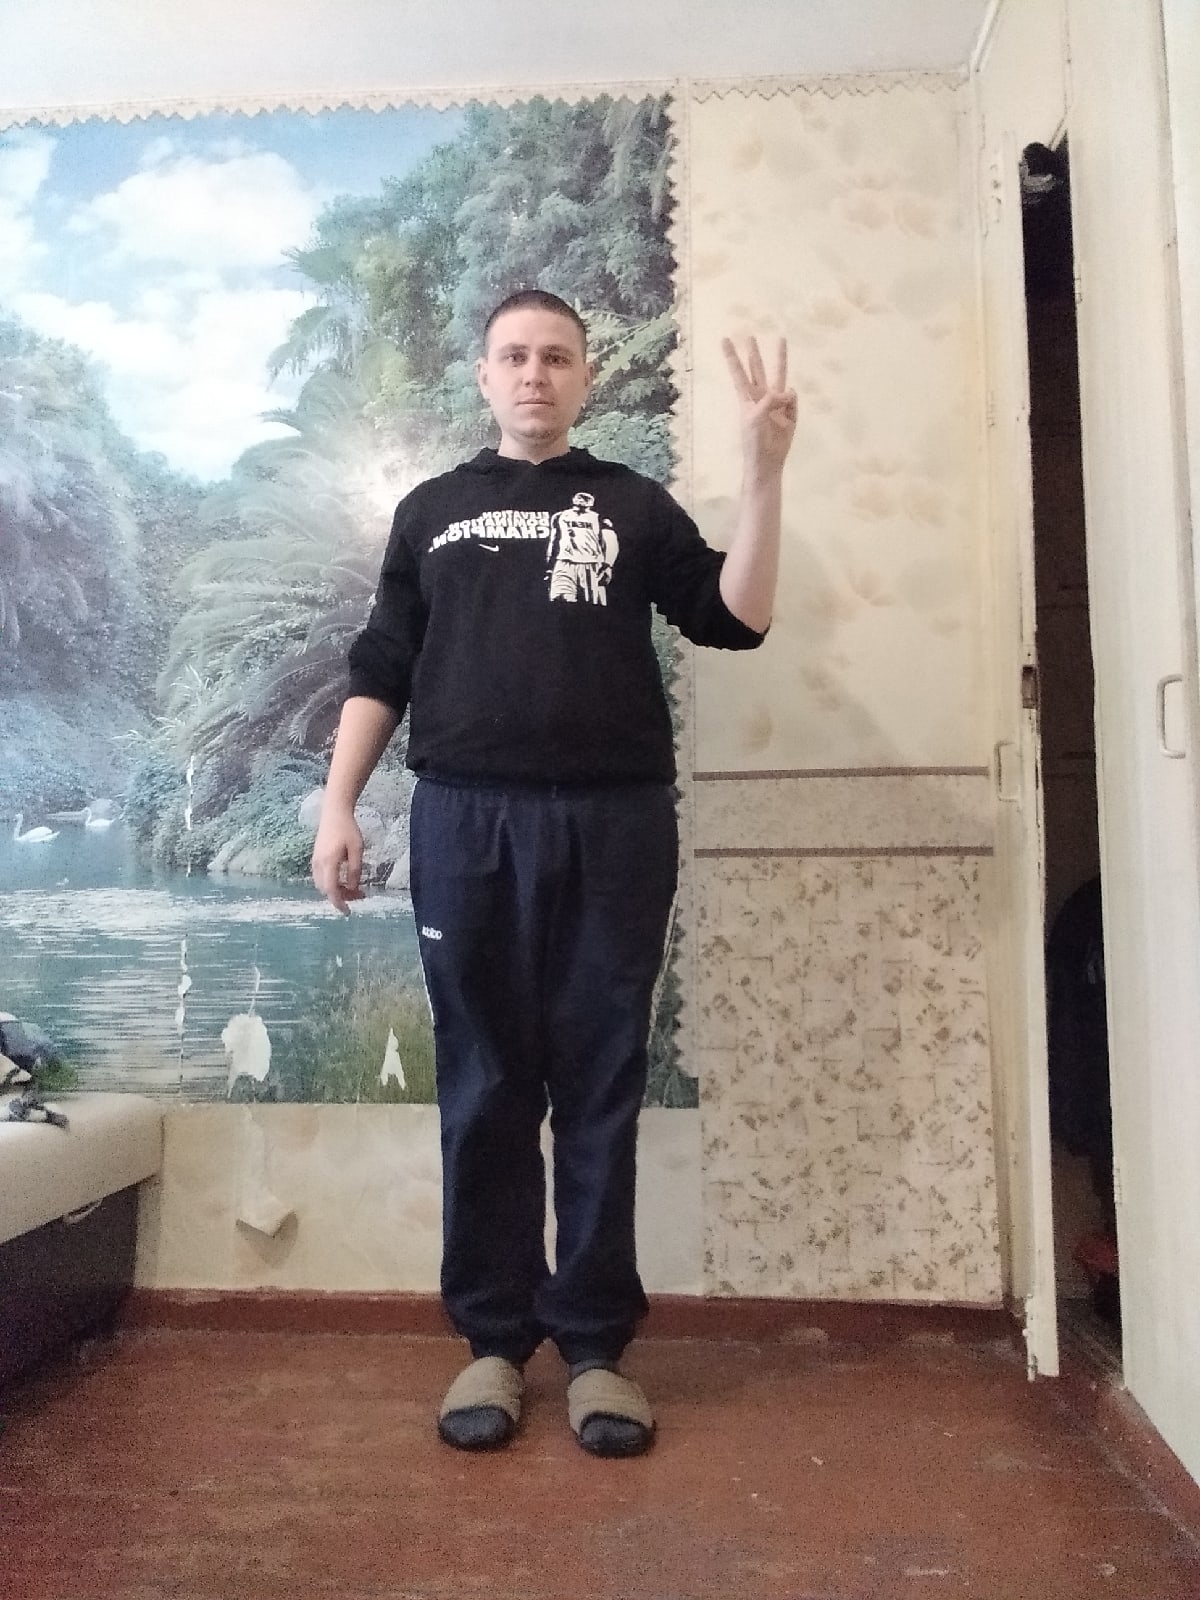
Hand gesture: three